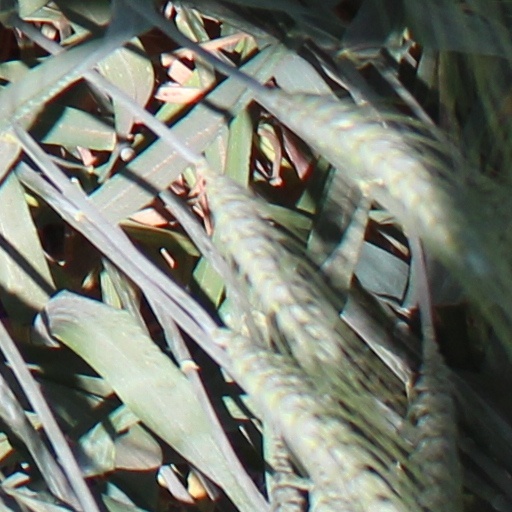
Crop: wheat